Felix of Cantalice

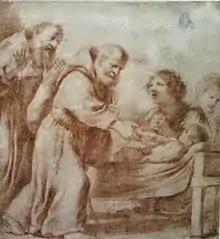
"Felix of Cantalice reviving a dead child" by Guercino

He preached in the street, rebuked corrupt politicians and officials, and exhorted young men to stop leading dissolute lives. He also composed simple teaching canticles, and arranged for children to gather in groups to sing them as a way to teach them the catechism.